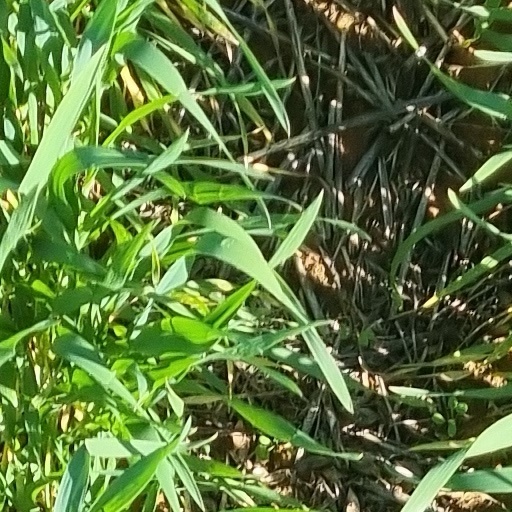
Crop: wheat